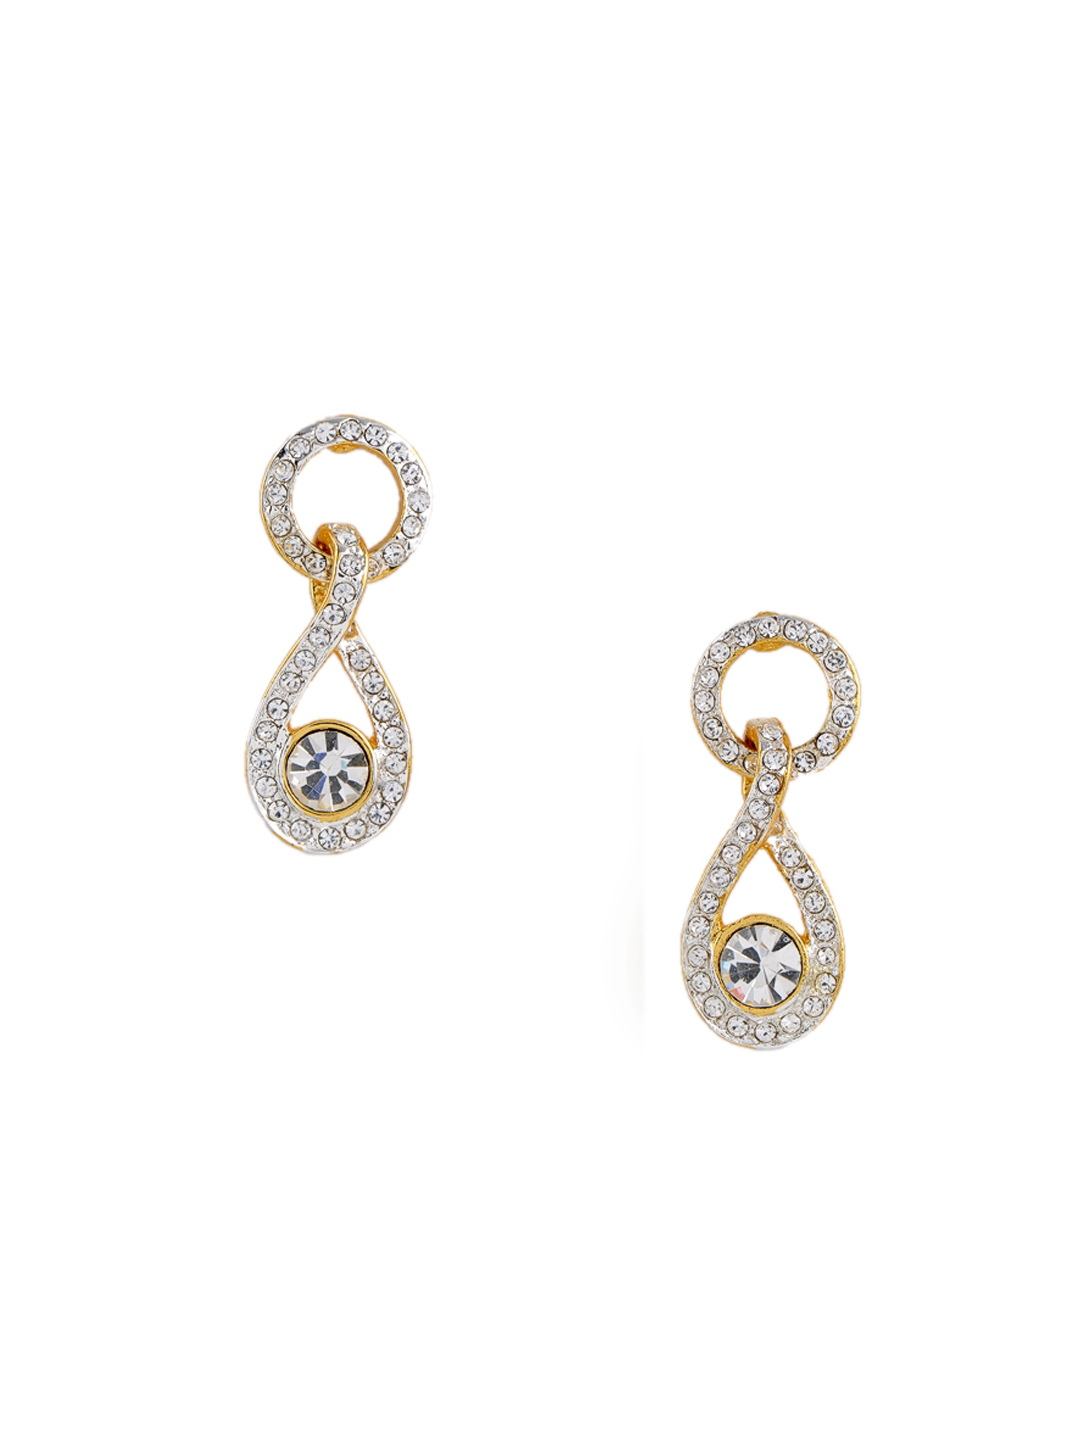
Estelle Women Gold Earrings
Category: Accessories / Jewellery / Earrings
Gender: Women
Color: Gold
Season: Winter 2016
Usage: Casual